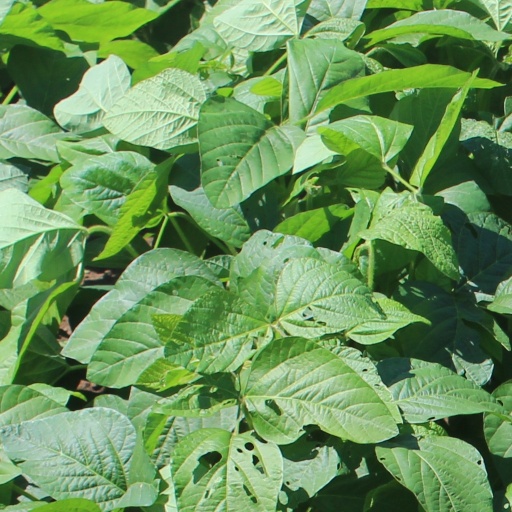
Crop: soybean